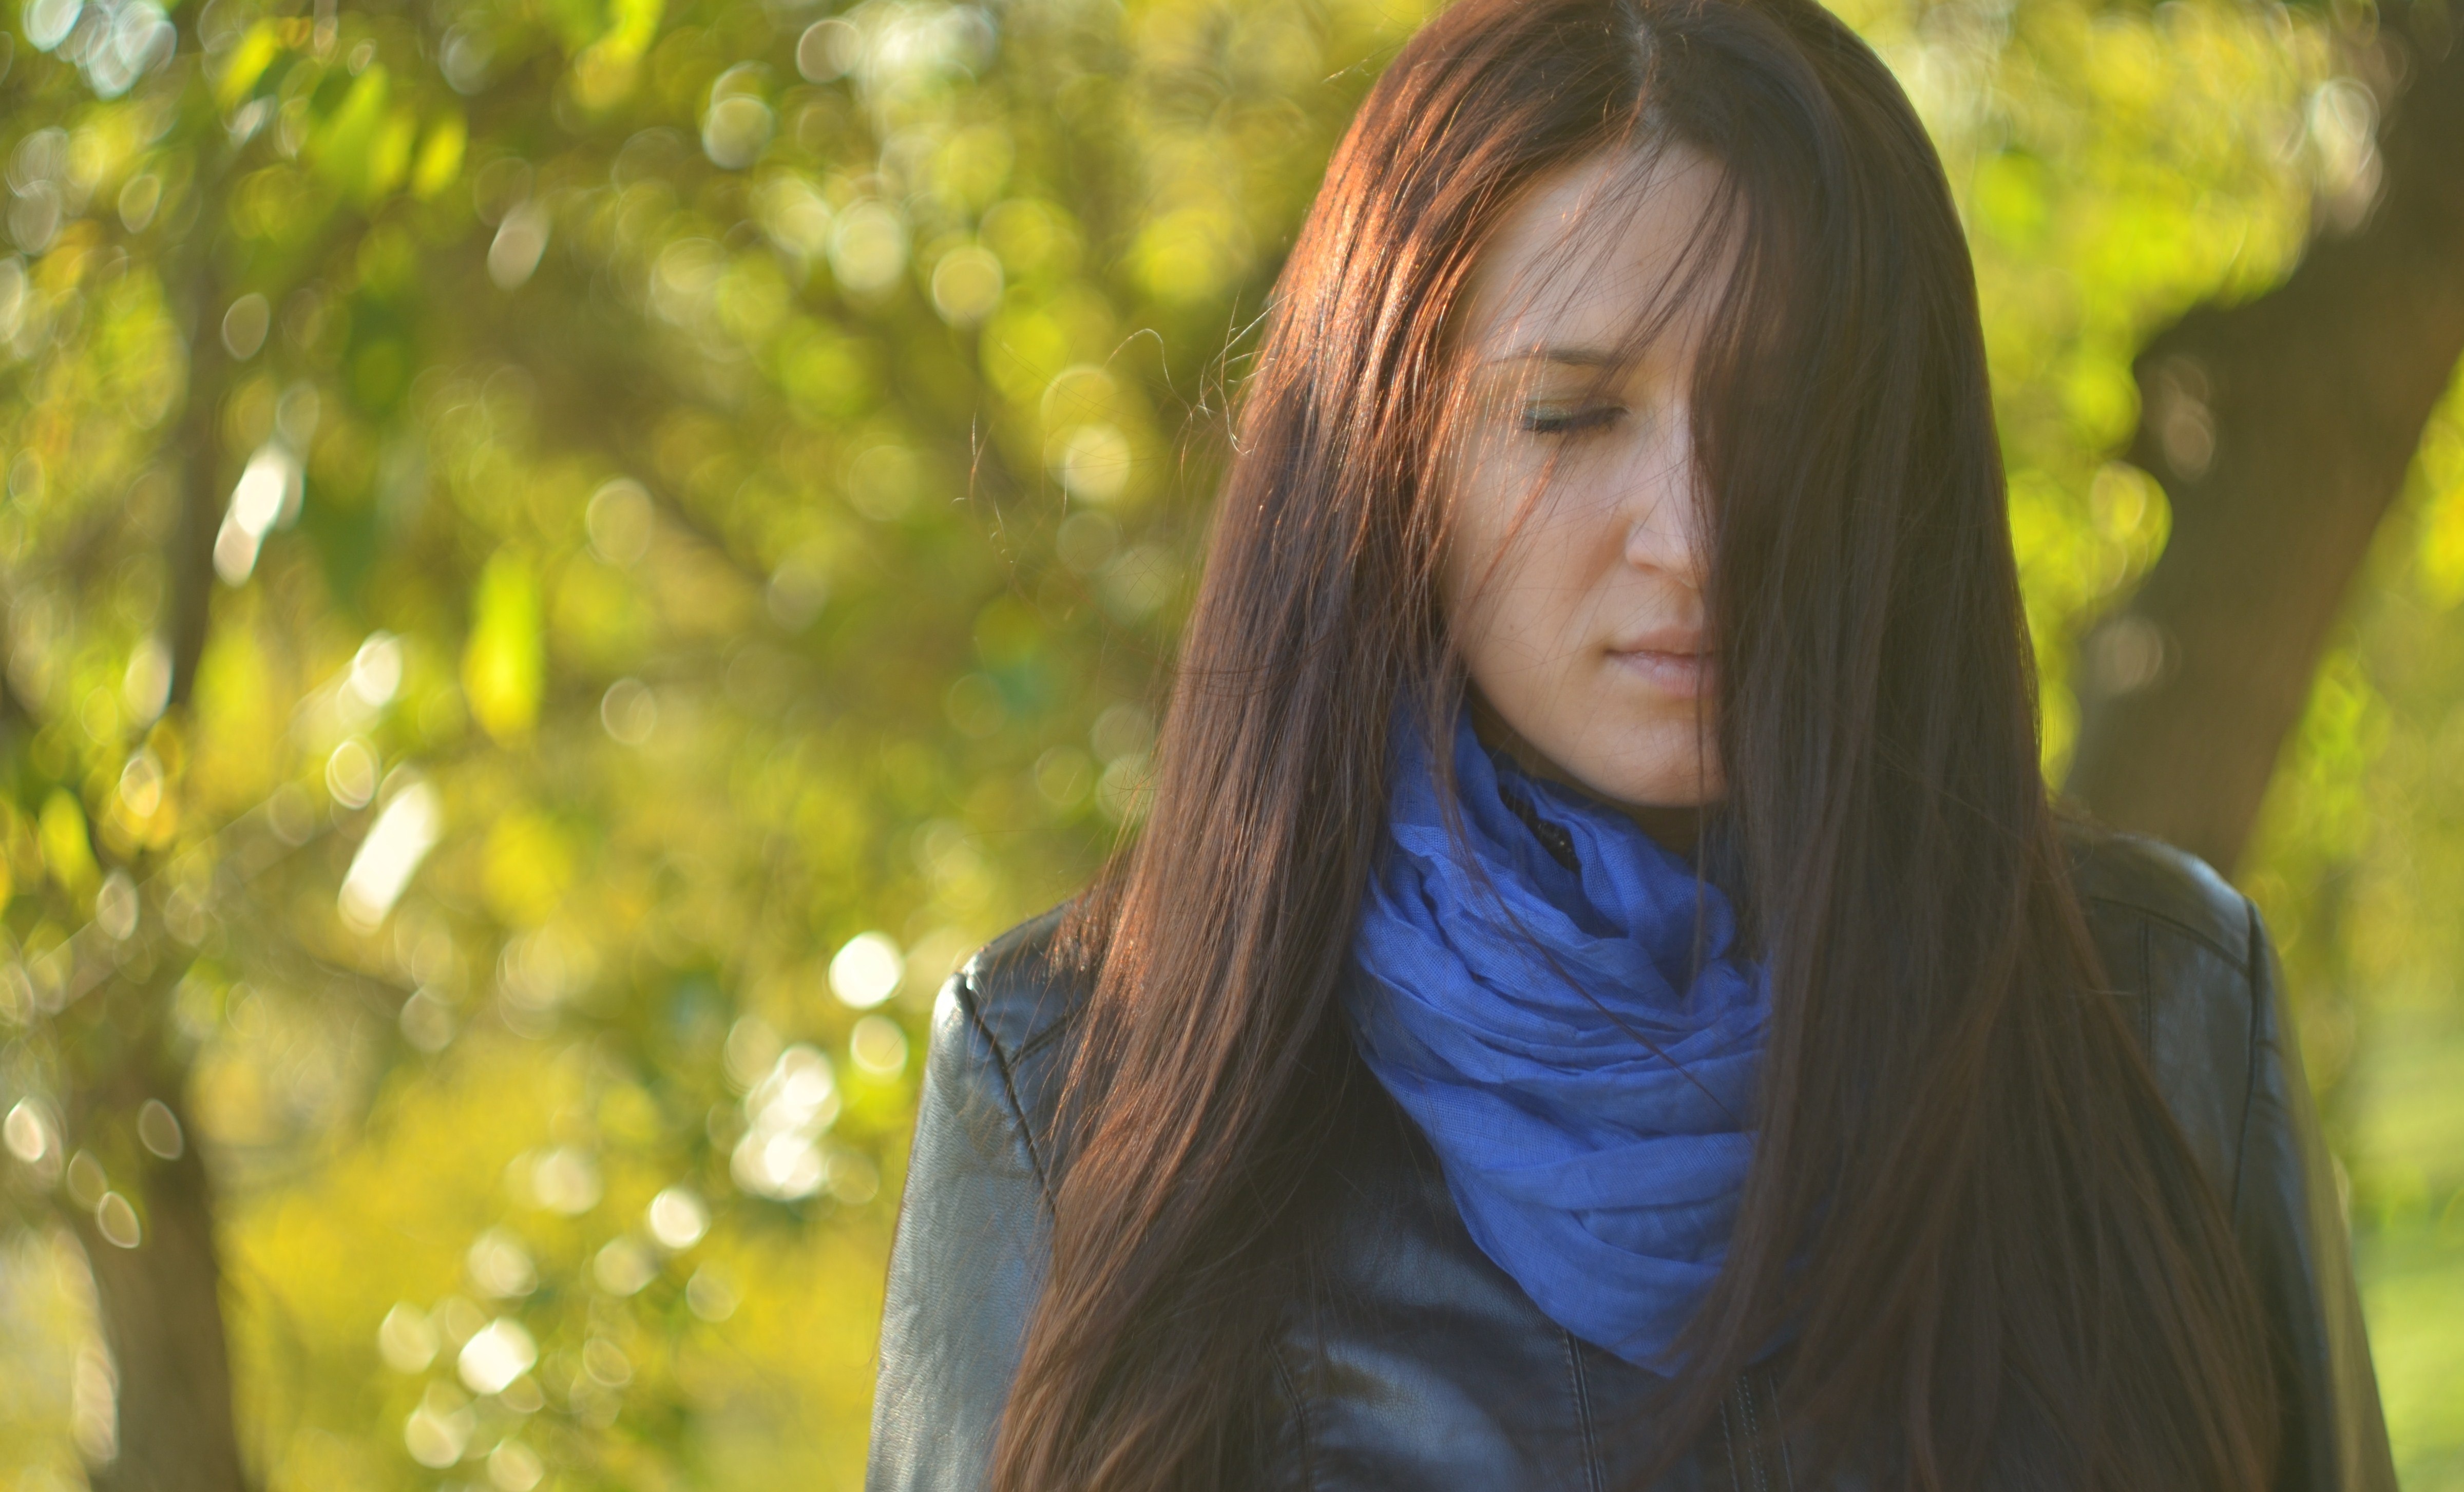
forest, person, girl, woman, hair, photography, sunlight, flower, portrait, model, spring, green, autumn, yellow, season, long hair, eye, beauty, blond, photoshoot, sunny day, photo shoot, brown hair, portrait photography